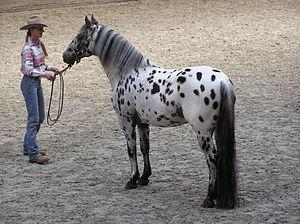
L'Appaloosa est une race de chevaux de selle originaire du nord-ouest des États-Unis. Issue des montures perdues par les colons européens, elle est sélectionnée traditionnellement par les Indiens Nez-Percés établis près de la rivière Palouse. La grande particularité de ces chevaux est d'avoir très souvent une robe tachetée, entre autres caractéristiques physiques étonnantes.